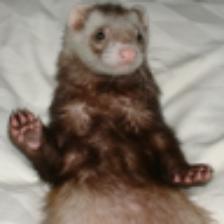
Label: NonHuman